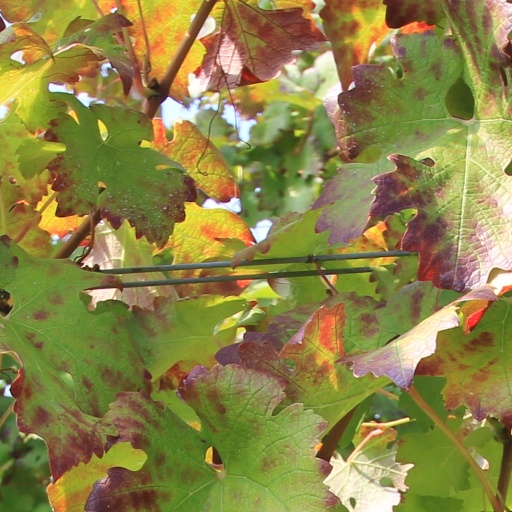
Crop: grape